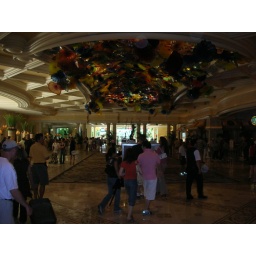
The guy in the pink shirt with the raised collar is not with us. Vegas With The Boys 2007